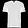
Label: T - shirt / top